WrestleMania XXVI

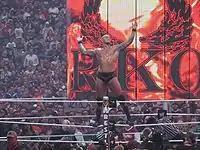
Randy Orton at WrestleMania XXVI

The second bout was a triple threat match between Randy Orton, Ted DiBiase, and Cody Rhodes, all formerly of the stable known as Legacy. Rhodes and DiBiase spent most of the match double teaming Orton, however when DiBiase attempted to pin Orton, he was stopped by Rhodes. This turned into a brawl between the two which led to Orton taking the advantage. The match ended when Orton punted Rhodes and executed the "RKO" on DiBiase to win the fall.